Ernst-Dieter Lueg

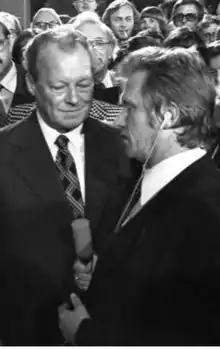
Lueg (right) with Willy Brandt, 1976

Lueg worked as television journalist on German broadcaster Westdeutscher Rundfunk (WDR).